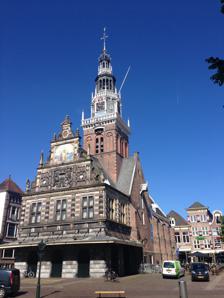
Building: Waag (Alkmaar)
Country: Netherlands
Year built: 1603
Listed building in Netherlands, site of annual cheese market Waag, Alkmaar Alkmaar - Waag (Weigh building) on the square Waagplein. Alternative names Weigh house tower General information Type Carillon tower - Weigh house Architectural style partly Renaissance style. Location Alkmaar , North Holland Address Waagplein 2 Completed 1603 Owner Gemeente Alkmaar Design and construction Architect(s) C.W. Royaards (1960s restoration) The Waag building is a National monument (Rijksmonument) listed building on the Waagplein in Alkmaar in the Netherlands. On this square Waagplein every Friday from April till the second week of September, the famous cheese market is held. The Dutch Cheese Museum and the tourist information Office (VVV) are also in the building. In the tower is a famous carillon weekly played by a carillonneur and also automatically by a drum chiming the quarters of the hour. There is also the famous automatic horse with knights play in the tower with an automatic trumpetplayer. History The balance scales inside the weigh house - Alkmaar The Waag (balance scale) building has an interesting history dating back to the 14th century. In that period it was built as a chapel for the adjacent Holy Spirit hospital where poor travelers could get free accommodation for three days and nights. Also the sick were nursed in this hospital. In 1566 the Bishop of Haarlem gave permission to the Holy Spirit hospital to re-purpose the hospital building for weighing. In 1582, the weighing activities were moved to the larger Holy Spirit Chapel, which by then was no longer being used for divine services. Cheese market (Kaasmarkt) Cheese market on the Waagplein The weekly cheese market is held near the weighing building, where Edam and Gouda cheeses were traditionally sold. Today, the cheese market is a show put on for tourists from around the world, rather than an active center of trade in cheese. For the tourists there is also other merchandise for sale on the market along the nearby canal called Mient. The Conversion to Weigh house The conversion of the chapel to the weighing house, which involved reducing the exterior of the building somewhat, was completed in 1583. The choir of the chapel was removed and a richly decorated façade in Renaissance style was made. Today the contours of the former choir can be seen in the pavement next to the facade. (The current façade, closely following the original design, dates from 1884.) In 1597–1603, the original tower was replaced by a much larger one (the present Waagtoren). Latin proverb Proverb on the façade "SPQA RESTITVIT VIRTVS ABLATAE JVRA BILANCIS". Atop the façade of the building is the Latin proverb: "SPQA RESTITVIT VIRTVS ABLATAE JVRA BILANCIS". This means : SPQA (Senatus PopulusQue Alkmaris - Council and People of Alkmaar) by virtue of its courage and strength, restored the rights to the balance to the people and government of Alkmaar." This refers to a battle against Spanish Roman Catholics, which, upon the truce of October 8, 1573, established the rights of the citizens to have a weigh house. The Carillon and other bells Situation today A bell by Melchior de Haze in the carillon The tower contains a carillon , installed originally by Melchior de Haze from Antwerp, cast in 1688. Over the years, the majority of the bells deteriorated due to air pollution, to the point that only the largest nine bells were still usable. From that basis, a new carillon was installed, with the remaining bells (bringing it to a total of 47 bells) cast by Royal Eijsbouts , of Asten, The Netherlands in 1967. The largest bell (keyed as low "c") is an e-flat, weighing approximately 1375 kg. The range from there continues through f and g, thereafter chromatic to an e-flat four octaves higher than the largest (de Haze) bell. The historic meantone tuning has been retained. Also hanging in the top of the tower is a condemned de Haze bell from nearby St. Laurens Church (Grote Kerk, or Great Church, also in Alkmaar), which serves only as decoration today. In the room beneath the clockwork hangs the "gate bell", cast by Henrick Wegewaert of Kampen in 1616, with an average diameter of 124 cm. Originally, it was used as a signal to indicate that the city gates were about to be closed for the night, or opened in the morning. History Prior to the installation of the de Haze carillon, the earlier, smaller turret on the roof of the chapel held an 11-bell chime by Jacob Waghevens, of Mechelen, Belgium from the 1540s. Over time, seven more bells were added by other founders, and a baton keyboard, similar to that found on other carillons in the Netherlands, was built. At that time, the art of tuning bells effectively had not yet been developed, so the pitch and tuning of most bells was therefore very rough. (One may hear such a set of bells still today at the "speeltoren" in Monnickendam.) After the Hemony brothers mastered the art of tuning bells in the 1640s in Zutphen (and later in Amsterdam), Alkmaar also sought to obtain a well-tuned set of bells. Nearby cities of Enkhuizen, Haarlem and Amsterdam had already done this. Pieter Hemony was summoned to propose a new carillon in 1671, but the city authorities were unwilling to agree to Hemony's demand that the bars enclosing the belfry be removed to allow the sound to carry better into the square. After Pieter Hemony died in 1680 (his brother having preceded him in death), successor (and cousin) of the Hemony's, Claude Fremy was hired to build a carillon of 35 bells, in the process melting down the old bells to provide some of the metal for the new ones. The committee inspecting the bells several times, rejected Fremy's bells, which were very poorly tuned, and he was obliged to repay the city for the value of the bronze used. In the same time Willem Spraackel the clockmaker from Haarlem built the ironwork in the carillon and the new drum. Loreto convent with in this tower some of the in Alkmaar refused bells by Claude Fremy installed in 1699 Part of the Alkmaar bells still consists. Some of the bells that had been made for Alkmaar Weigh house and for the Hague st. Jacobtower (Grote Kerk) are today present in the old carillon by Claude Fremy in the tower of the Loreto convent in Prague in the Czech Republic. It was purchased in Amsterdam in 1695 by Eberhard de Glauchov, a merchant from Prague. After the affair with Claude Fremy the city took the advice of Willem Spraackel and David Slechtenhorst carillonneur of Leiden, who had already advised and worked for the Hague on a new carillon by Melchior de Haze from Antwerp. Spraackel advised to contact de Haze. The committee from Alkmaar asked Willem Spraackel also if bells from another founder would fit the already-made ironwork. It was not a problem because de Haze matched the specifications previously met by Fremy and set by Pierre Hemony. So Melchior de Haze cast a three octave 35 bells carillon in the standard meantone tuning of the day. The bells were judged in Antwerp by David Slegtenhorst, Cornelis van Neck carillonneur and organist in Hoorn, Gerard van der With the carillonneur of Alkmaar and a bell expert from Haastrecht (near Gouda) Jacob Claren. The bells were approved and shipped directly to Alkmaar. On 26 October 1688 at 3pm Gerard van der With performed his music on the de Haze bells for the first time. However, there was some dissatisfaction with the sound of the small bells so that in 1689 de Haze recast and replaced 6 small bells. The carillon persisted in this form into the 20th century. The carillon after 1900 The new bells by Eijsbouts. Hammers for the drum and clappers for the baton keyboard Around 1900 two bells in the carillon were cracked; one of these was recast by bell founder van Bergen from Midwolda (Groningen), and another bell was welded. The result was not satisfactory, so Eijsbouts replaced them in 1926 with bells cast by Taylor from Loughborough England. Still the bells were not satisfactory, and, after repairs in 1948 by a clockmaker named van de Kerkhof and in 1953 again by Eijsbouts, it was around 1960 that was decided to tackle the carillon in a better way. This meant more or less the end of the Historic Waag Carillon as we saw earlier. Between 2006 and 2013 big repair works were done to the 'Waagtoren' and the carillon. For example: The automatic drum got a more efficient wiring to the hammers on the bells, which created more space round the baton keyboard and the attics in between. The disapproved bells in Alkmaar de Haze carillons Alkmaar, de Kapelkerk with in the tower the disapproved bells Twelve historic disapproved bells from the 'Waagtoren' are used in the turret at the Great (St. Laurens) Church (Grote Kerk) to replace bells with less quality. The two Taylor bells and 21 bells by the Haze from the 'Waagtoren' and the Great church play on a new drum in the turret of the 'Kapelkerk' (Chapel Church on the Laat). This drum is put into operation by the historic clock. So Alkmaar has three carillons related to de Haze. Except in the 'Kapelkerk' also provided with a baton keyboard. The last restoration took into account that a keyboard can be placed in the Kapelkerk turret. But the money for this was missing in 2005. Some donated new bells have been cast and hung to complete already. The Clock and Drum Speeltrommel constructed by Willem Spraackel The clock with Gothic angle pillars was made in 1541. The drum (big music cylinder) part of the clock was built in the enlarged frame by Willem Spraackel round 1690. It chimes every quarter of the hour with on half and full hour the full strike on lowest bell, the bourdon of the carillon. (half full strike on a large smaller bell) this is called 'Hollandse slag' (Dutch strike). In 1690 the clock was changed into one with a pendulum an invention by Christiaan Huygens around this time. The drum plays a short melody on the four quarters of all hours of the natural day. This has been a tradition in Alkmaar since first bells were hang on the towers in the 1540s. Also in the night man had to be able to hear what time it was. The city carillonneur changes the melodies on the drum twice a year. This is called 'versteken' (remove and insertion of the pins which lift the hammers on the bells). Trumpet Player with little barrel organ Horse with knight playing every hour a battle Waag with the horses and trumpeter Famous in this tower is also a so-called 'ruiterspel'. Riders on horseback perform during the striking of the hour a battle game while a wooden trumpeter blows his trumpet above it. Several times a day he plays an automatic melody after the full hour strike. The trumpet sound comes automatically from a small drum playing on a small reed organ directed from the clock and installed behind the riders on horse back. Because of changing in temperature the little organ must be regularly tuned by the city carillonneur of Alkmaar. For this the organ has double pipes for every tone. Labial and reed pipes. The melody played by the organ for the trumpet player comes from a little drum and can get a new melody in the same way as the big carillon drum. Concerts on the carillon Weekly performing by the city carillonneur on the carillon is held throughout the year on Saturday mornings from 11 am to noon. Furthermore, from April till second week in October during the cheese market on Friday 09:15 am to 09:45 am, 10:45 am to 11:00 am and 11:45 am to noon. Since 2009, Christiaan Winter is appointed city carillonneur by the municipality of Alkmaar. In the summer there are also concerts by guest carillonneurs on Wednesdays at 4 pm. See also History of early modern period domes External links Meilink-Hoedemaker Laura J. - The Amsterdam bellfoundery under Claude Fremy Archived 2016-03-04 at the Wayback Machine Cheesmarked Alkmaar Tourist information Alkmaar Archived 2020-09-22 at the Wayback Machine Dutch cheese museum 52°37′53″N 4°45′01″E / 52.6314°N 4.7503°E / 52.6314; 4.7503